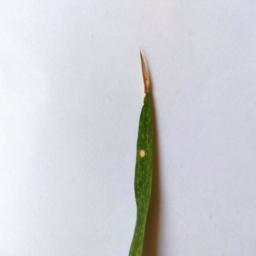
Label: Rice___Leaf_Blast